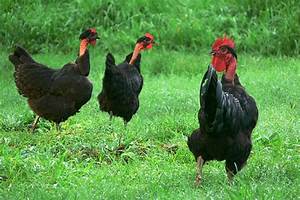
Label: gallina